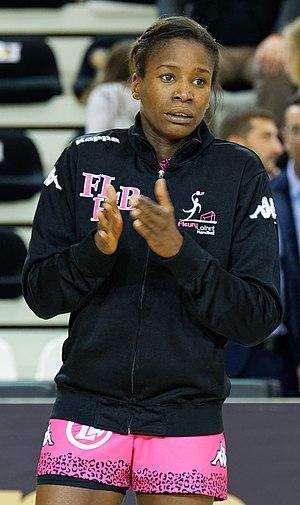
Rencontre de championnat entre Issy Paris Hand et fleury. A Issy Les Moulineaux, le 22 septembre 2015
Maakan Tounkara est une ancienne handballeuse internationale française née le 12 mars 1983 à Épernay qui évoluait au poste d'ailière droite.